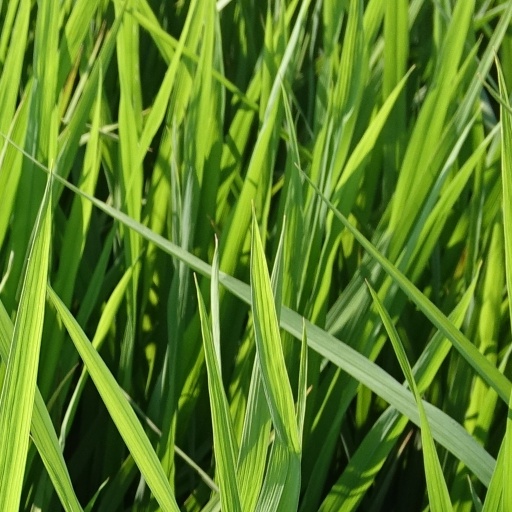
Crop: rice